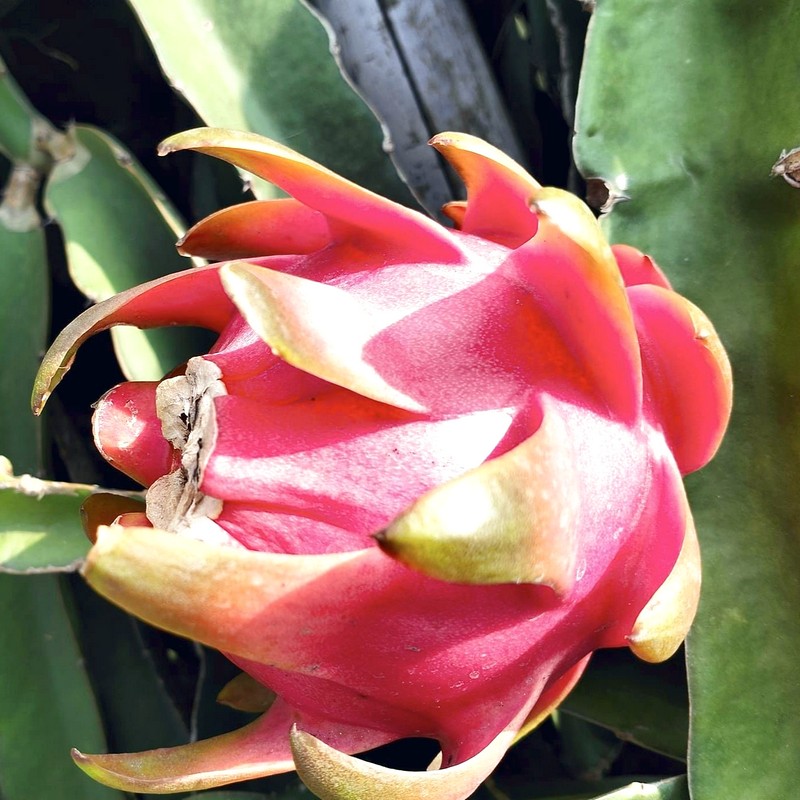
Label: Fresh Dragon Fruit